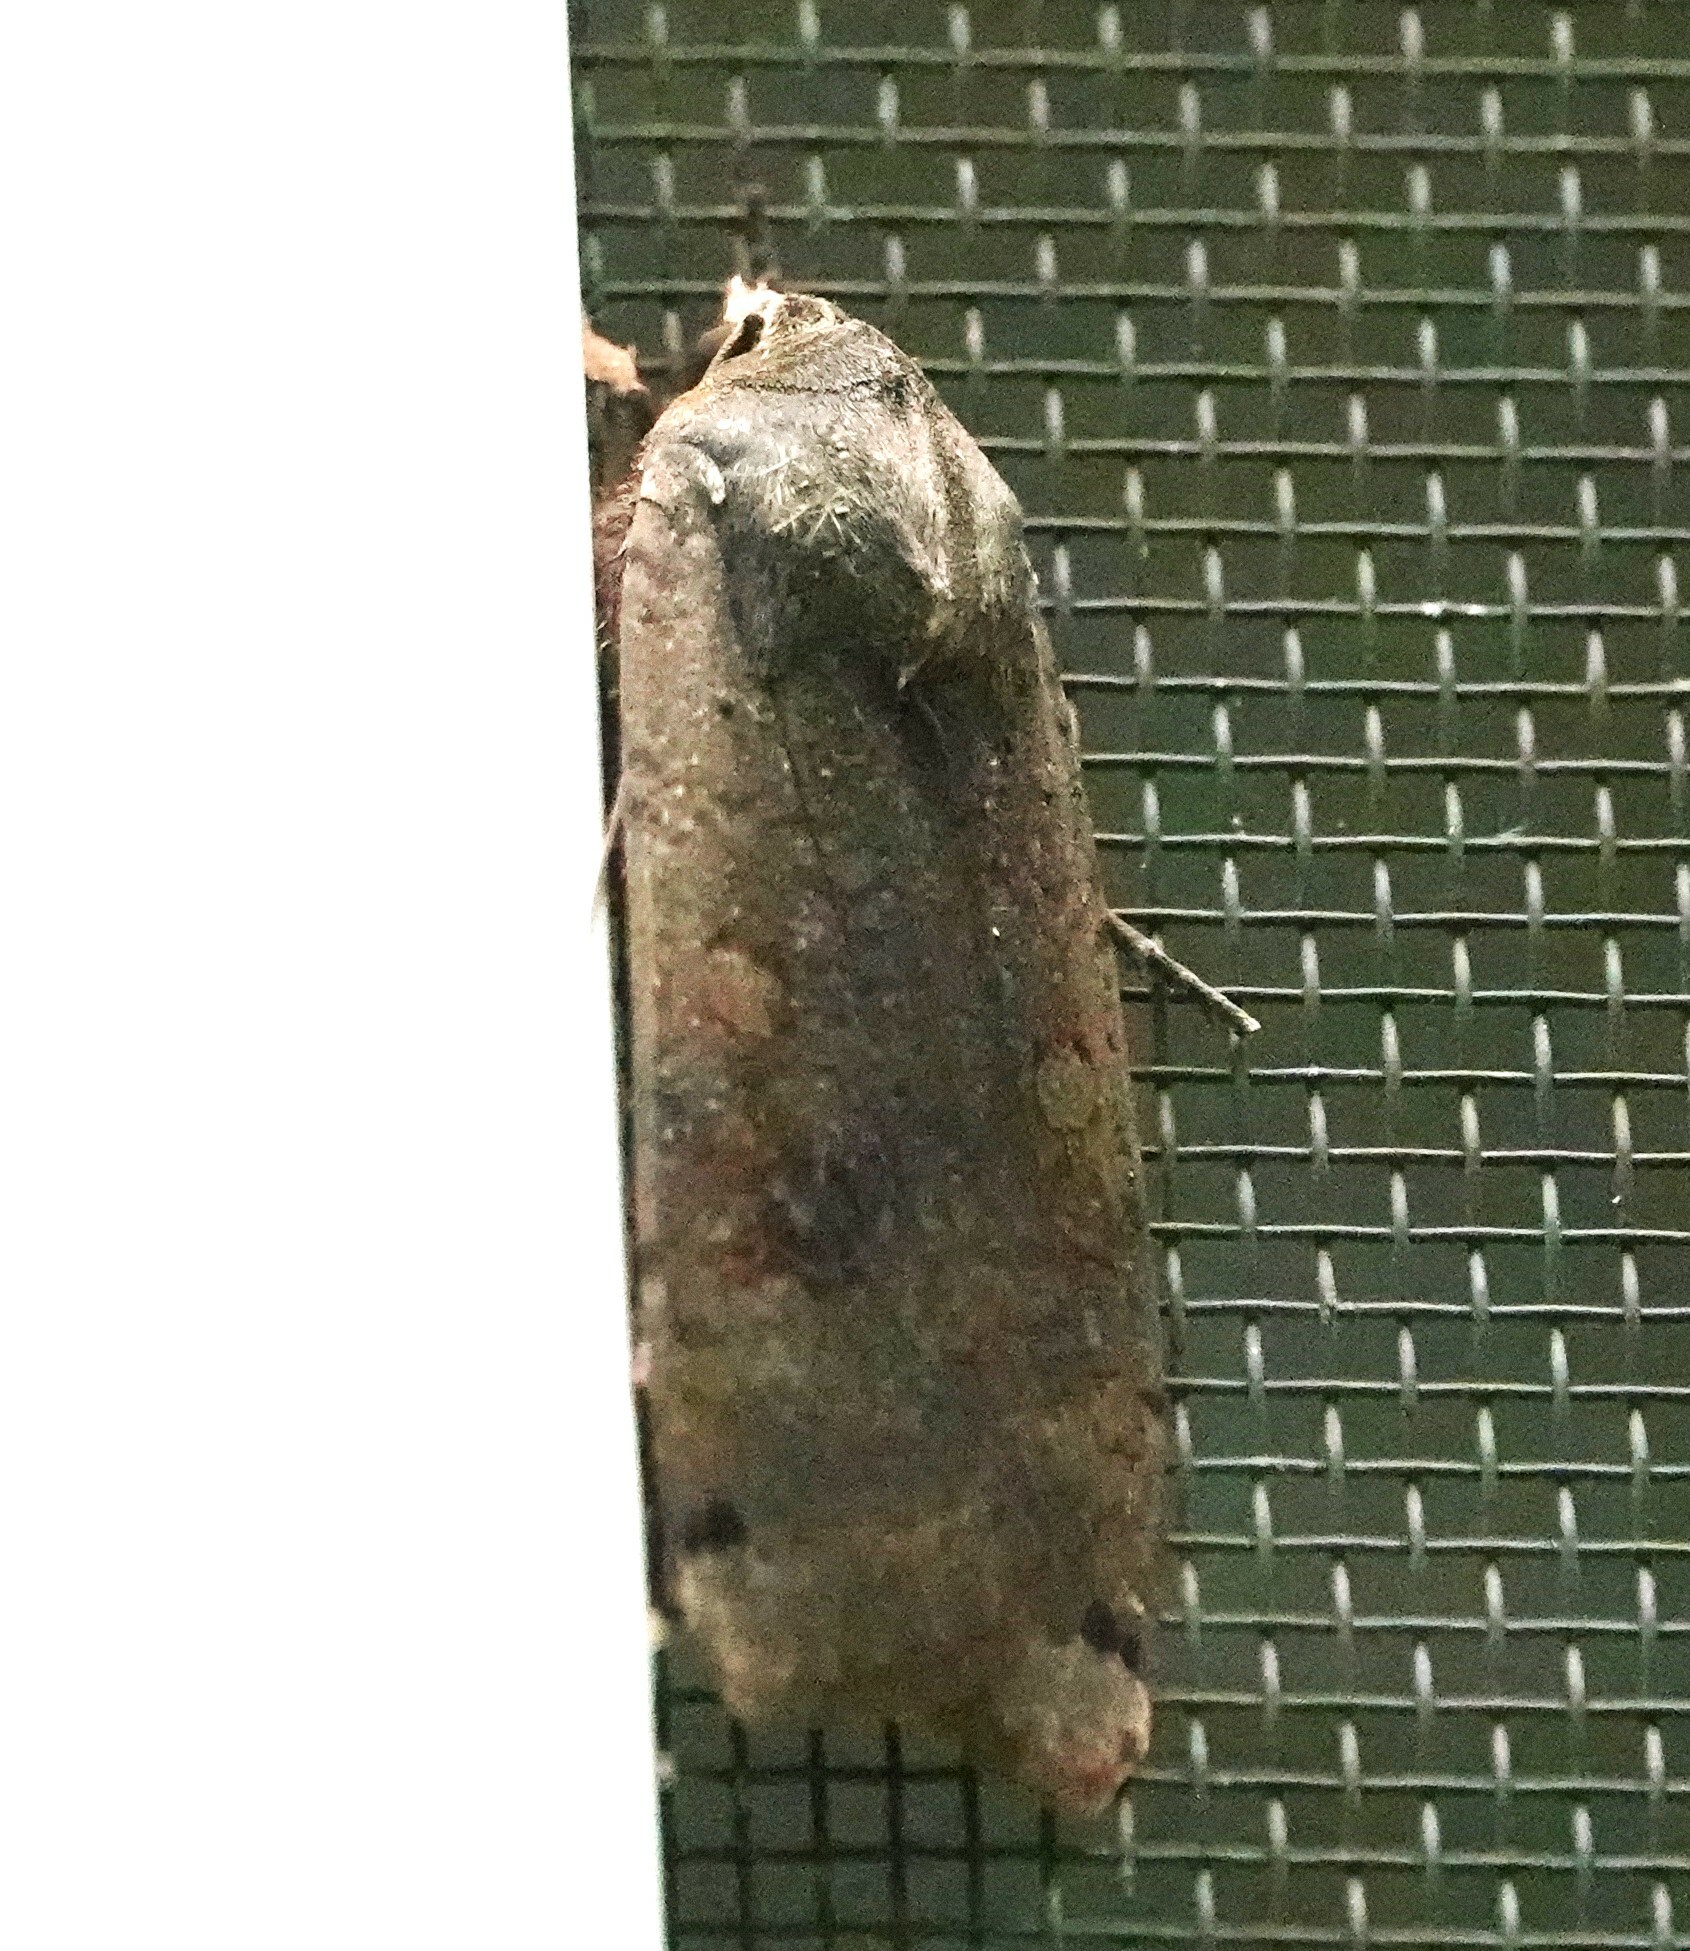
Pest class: cutworms